List of journalists killed during the Russo-Ukrainian War

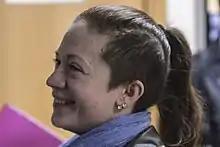
Oksana Baulina

Oksana Baulina, a Russian journalist for the independent investigative website "The Insider", was killed in the Podilskyi District of Kyiv on 23 March 2022 by Russian shelling. She had been filming the site of a Russian rocket strike on a shopping center. Another civilian was killed in the same attack.